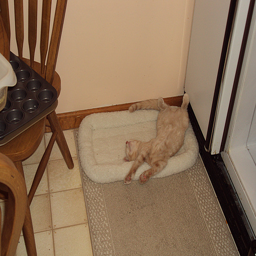
A very cute cat laying in the corner.
A cat laying on a plush bed located on the floor.
A cat laying in its bed, on its back with its legs spread out.
A cat is sleeping in a bed by a kitchen table.
A buff-colored tabby cat stretches out in her bed.